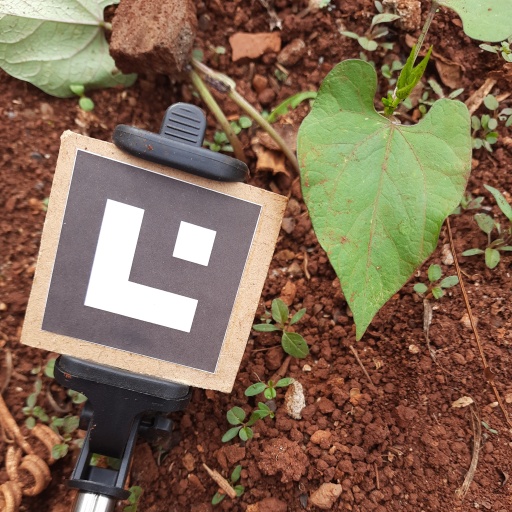
Observations: wavy surface, no eating holes, with soild dust, under shade